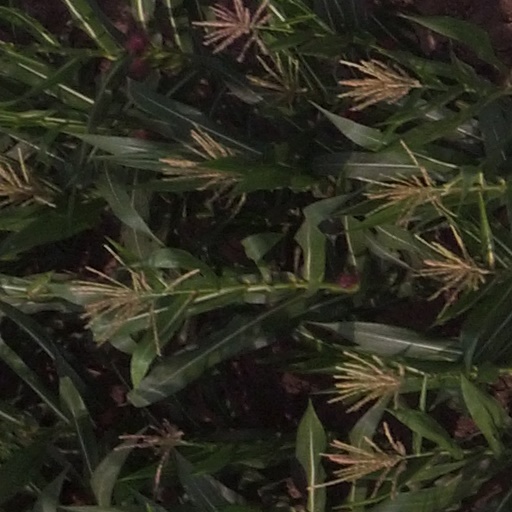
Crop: maize; corn